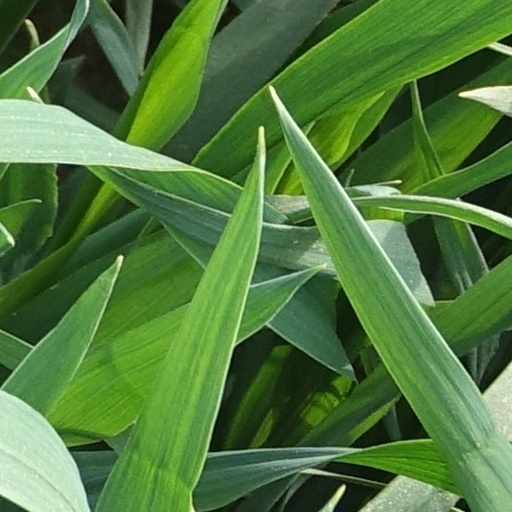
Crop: wheat